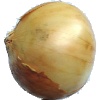
Label: Onion White 1